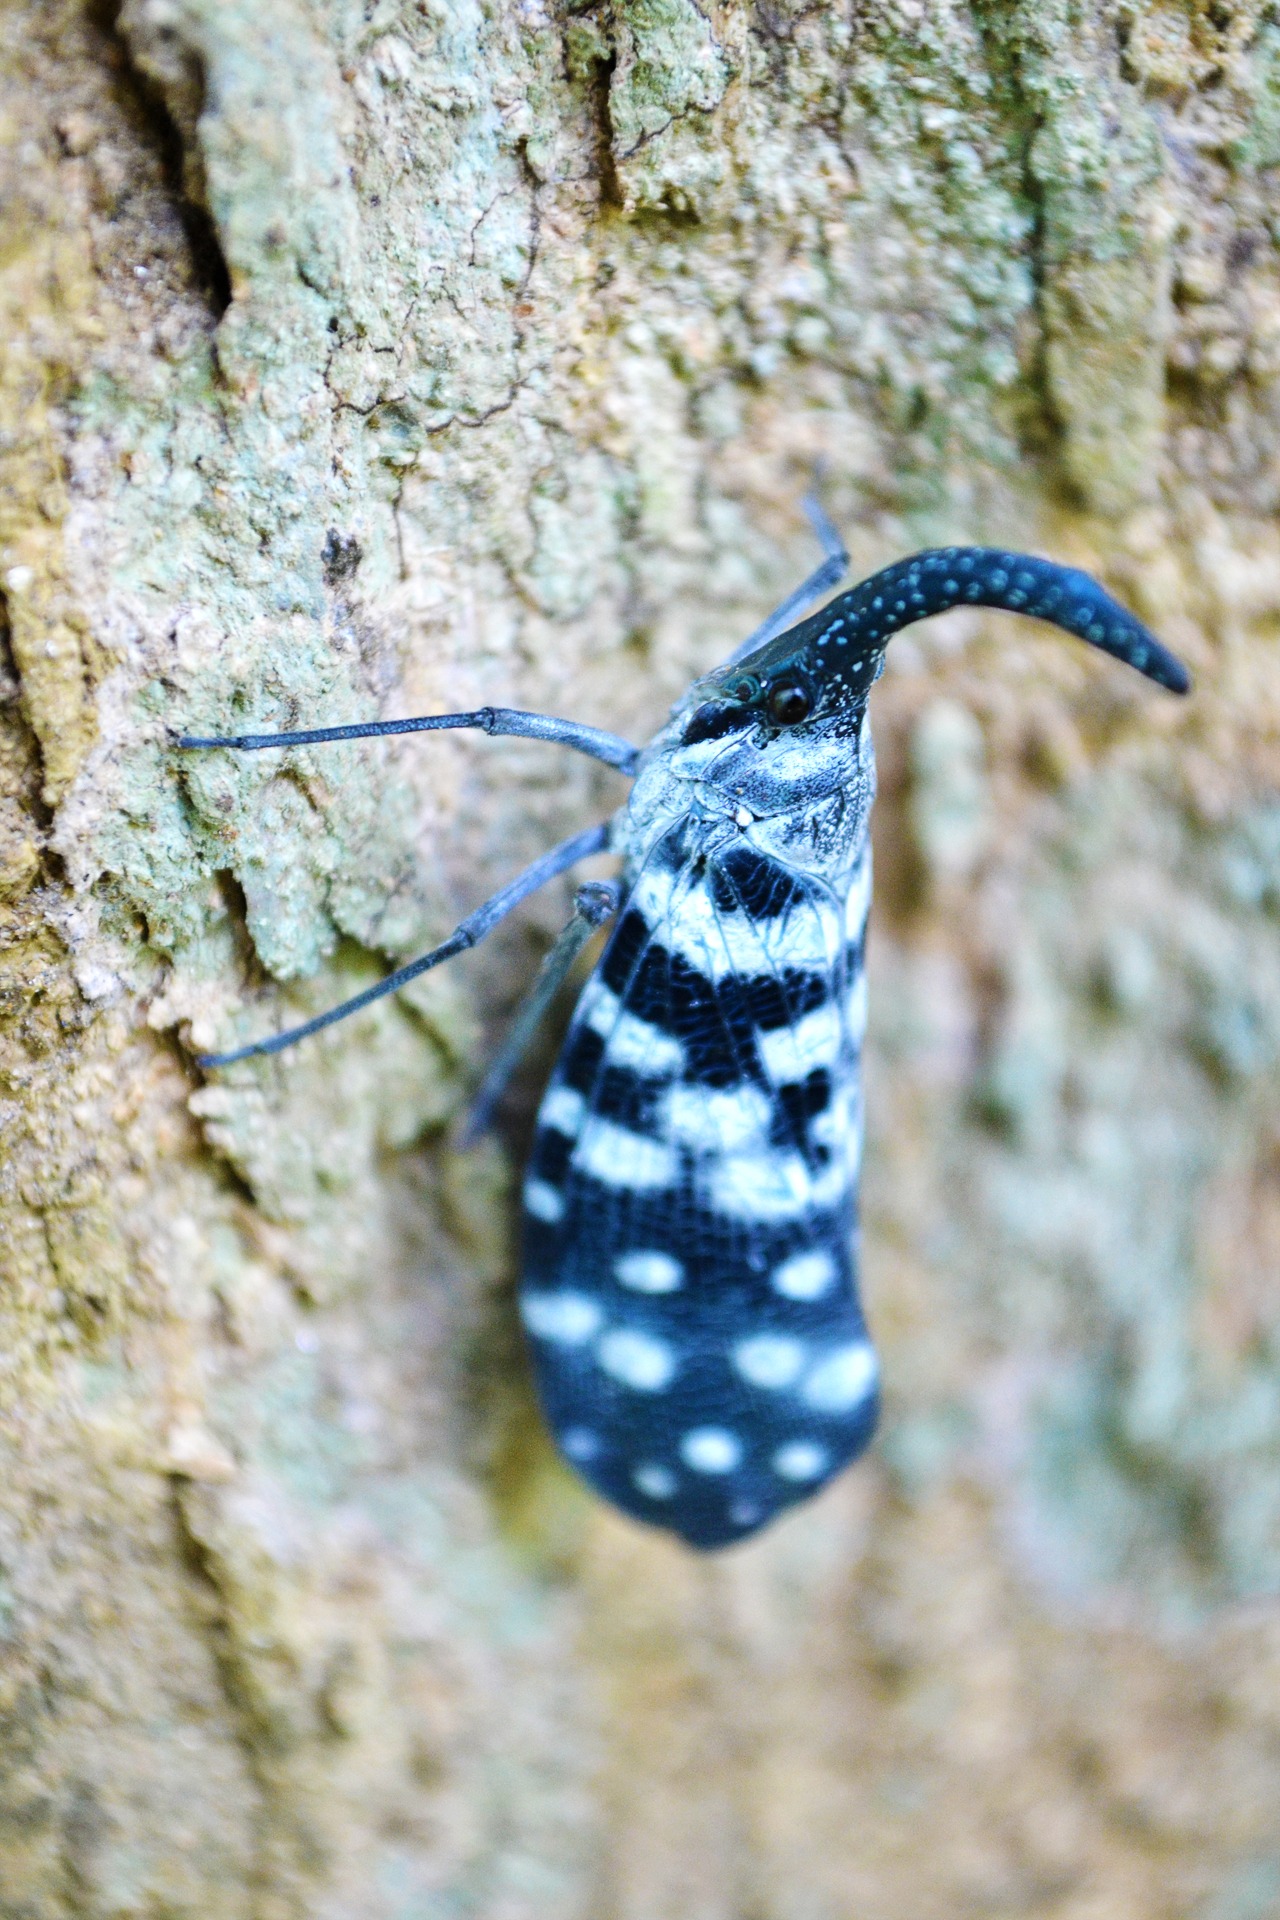
nature, leaf, wildlife, insect, biology, blue, butterfly, colorful, fauna, invertebrate, close up, strange, pest, sri lanka, ceylon, macro photography, inset, marine biology, moths and butterflies, canthigaster cicada, mawanella, anduppoochchi